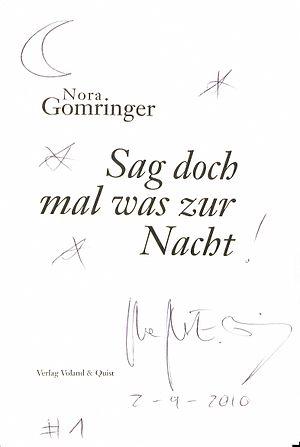
Nora Gomringer est une poétesse germano-suisse, lauréate du prix Ingeborg-Bachmann en 2015. Elle a également écrit le livret d'un opéra, Drei fliegende Minuten.